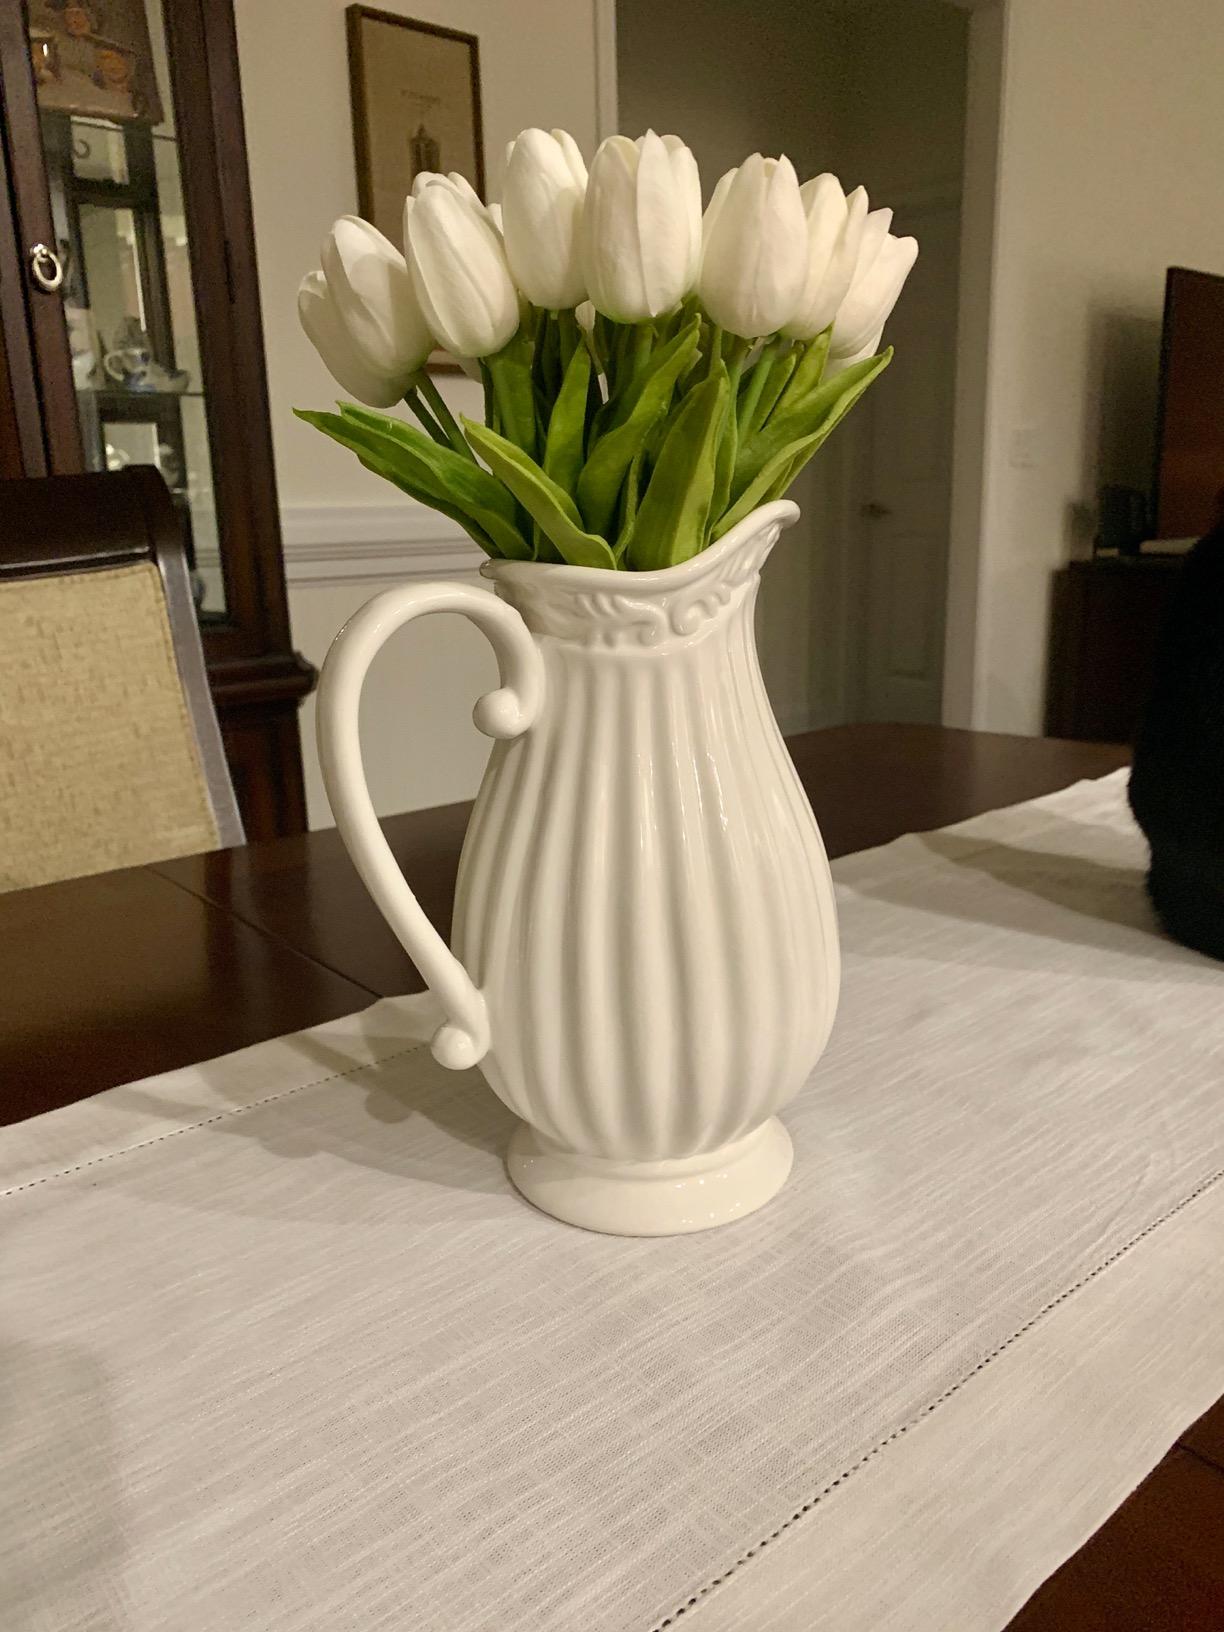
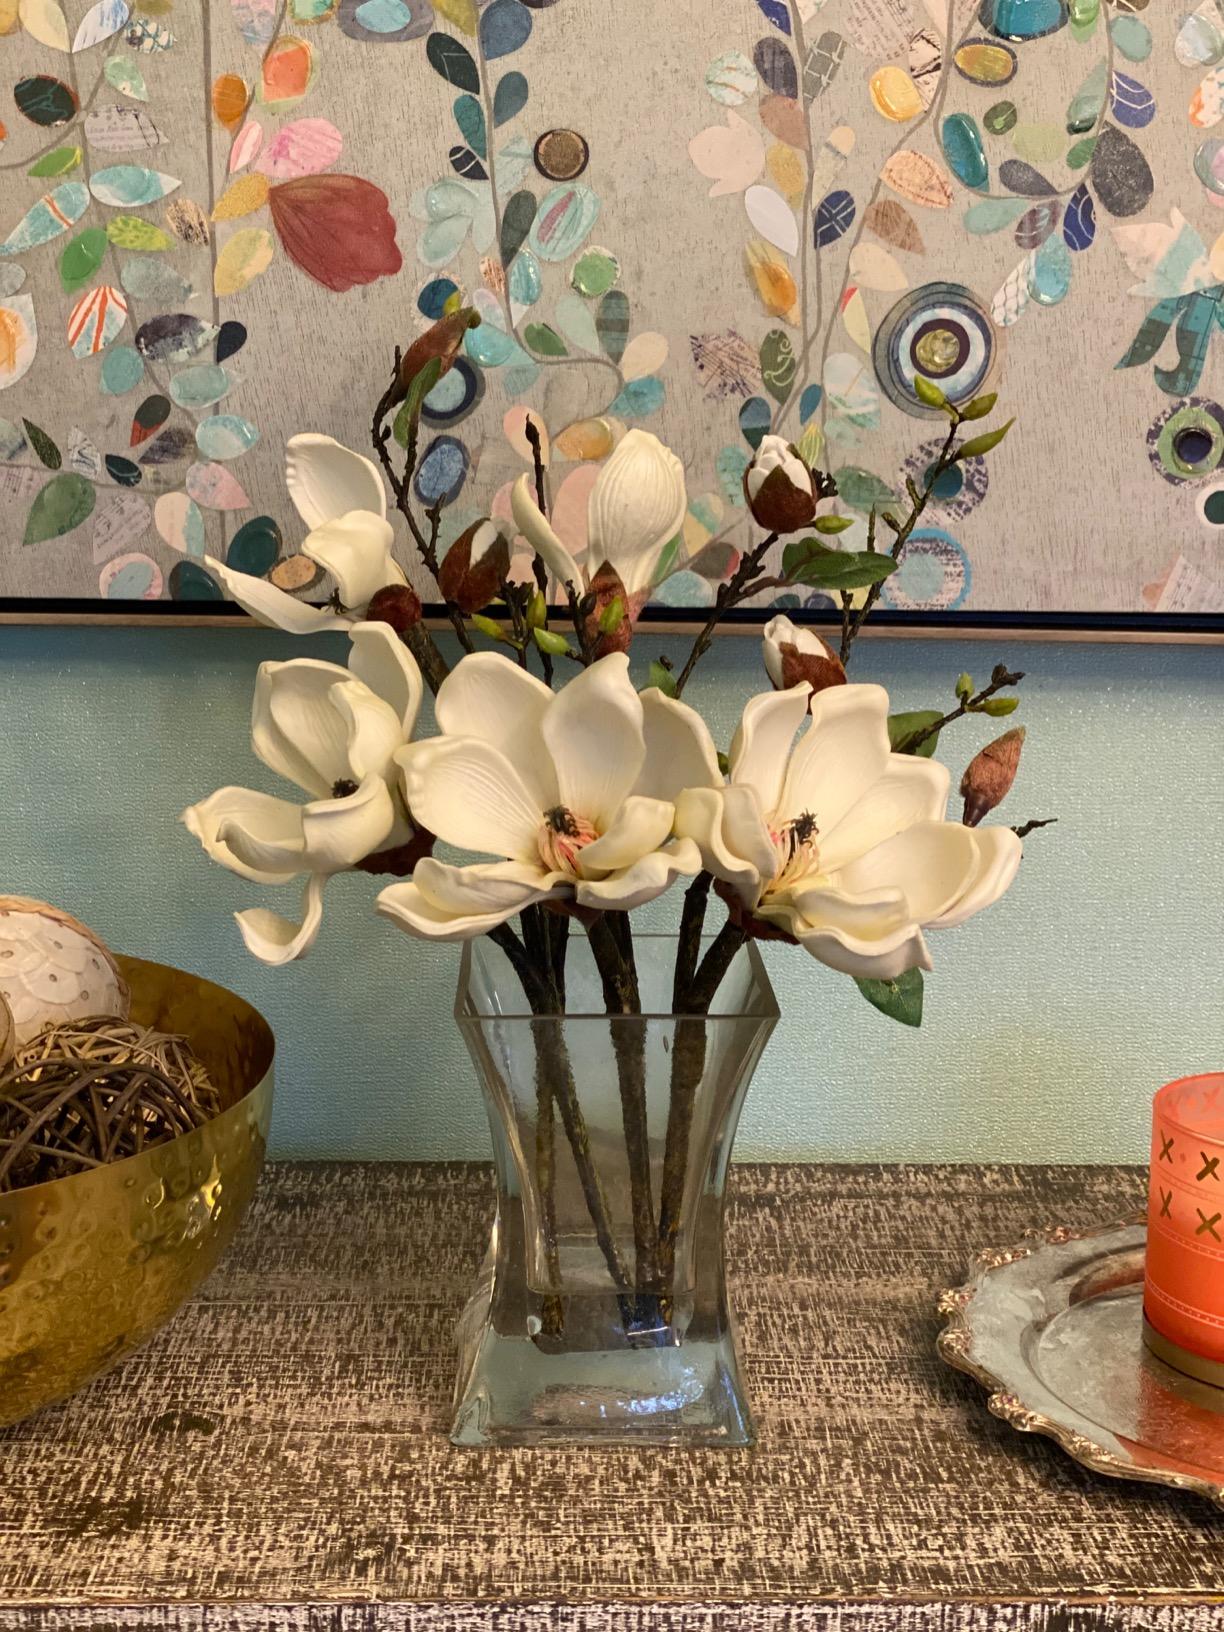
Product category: vase
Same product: no